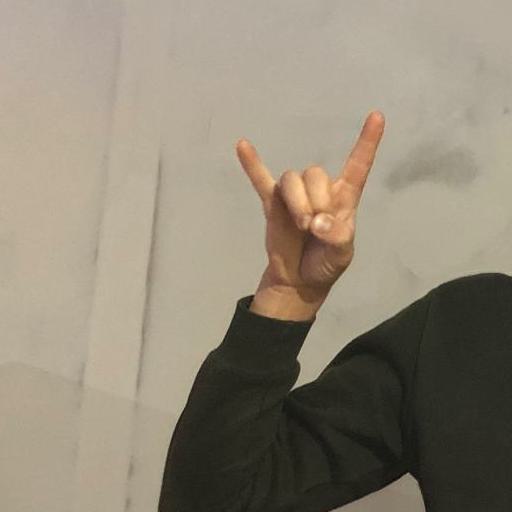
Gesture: rock